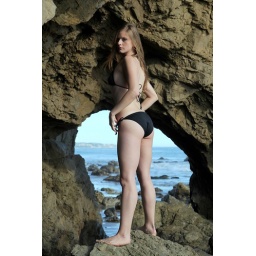
Photoshoot of a pretty model with long blonde hair and blue eyes in a black bikini.